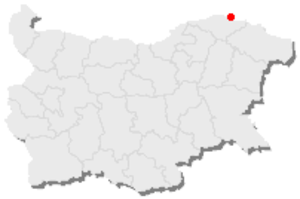
Carte de la Bulgarie, le point rouge indique Silistra.